AGM-158C LRASM

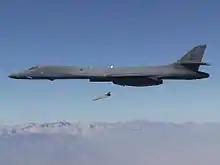
LRASM launches from B-1B Lancer.

The program was initiated in 2009 and started along two different tracks. LRASM-A is a subsonic cruise missile based on Lockheed Martin's 500 nm-range AGM-158 JASSM-ER; Lockheed Martin was awarded initial development contracts. LRASM-B was planned to be a high-altitude supersonic missile along the lines of the Indo-Russian BrahMos, but it was cancelled in January 2012. Captive carry flight tests of LRASM sensors began in May 2012; a missile prototype was planned to fly in "early 2013" and the first canister launch was intended for "end 2014".